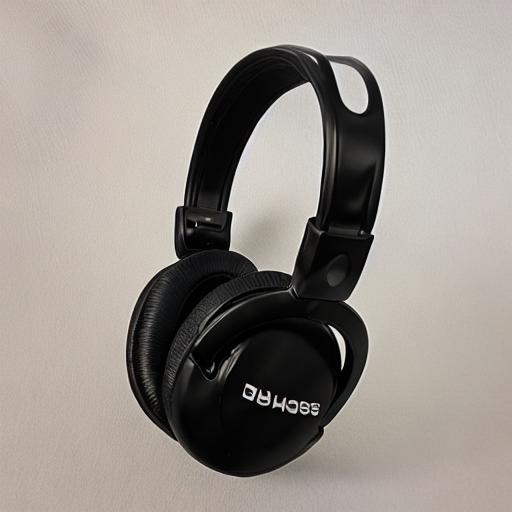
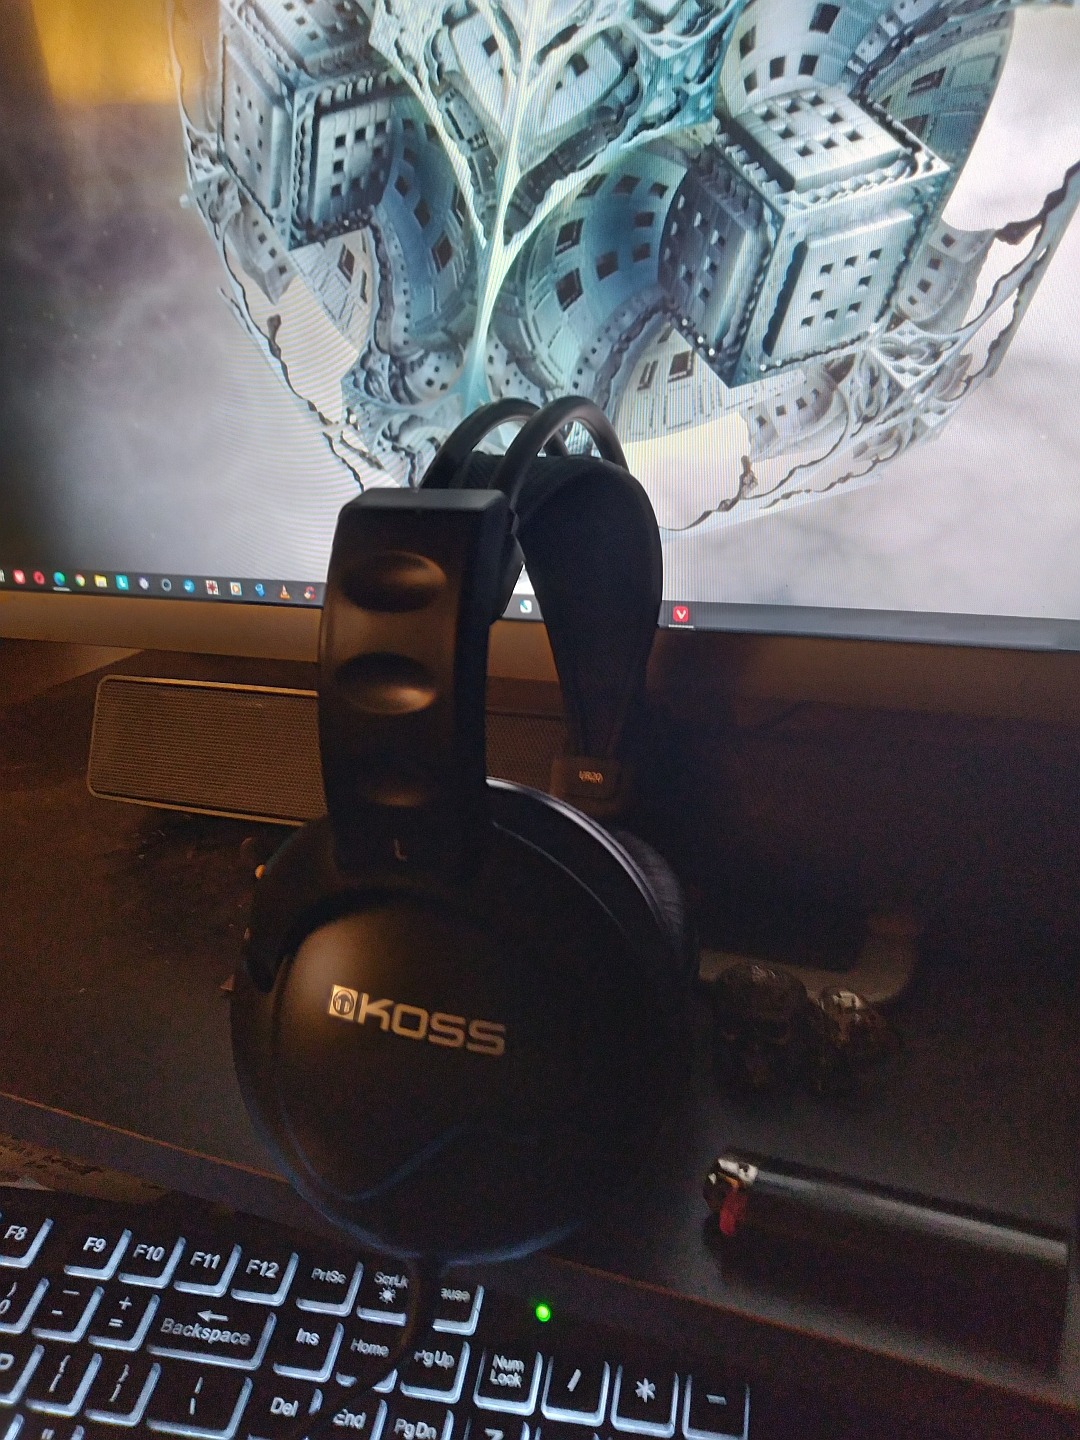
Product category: headphones
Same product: no